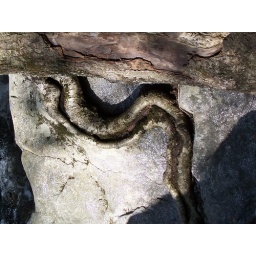
tree root embedded in rock